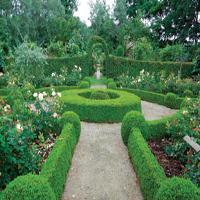
Weather: cloudy or overcast